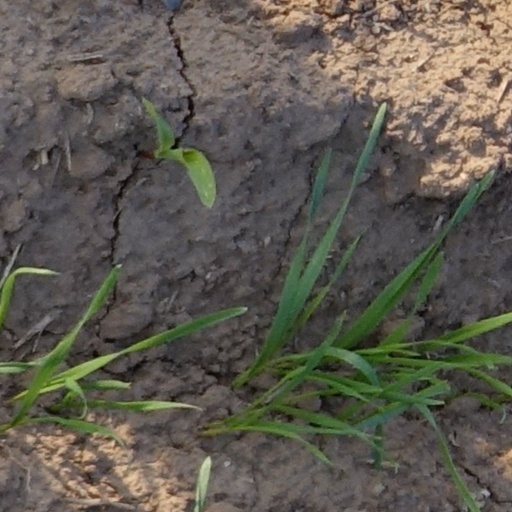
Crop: wheat